Alison Haislip

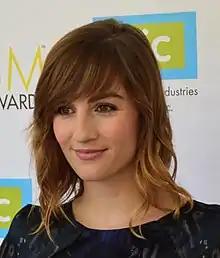
Haislip in 2015

Alison Fesq Haislip is an American actress and former television personality for "Attack of the Show!" on the first incarnation of the G4 network and the NBC reality singing competition show "The Voice".